Pauline Joran

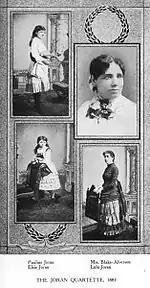
The Joran Quartet, circa 1884.

Joran was born Clara Pauline Joran in Freeport, Illinois, the second of three daughters of Vienna-born Louis Grund Joran (1830–1901), a painter, and his wife, Mary Elizabeth "née" Askew (1850–1933). The family moved to California around 1877, and her parents divorced in 1879. She made her violin debut in 1880 and soon formed a concert troupe with her pianist sisters, Louise Marie ("Lula", born 1868) and Henrietta ("Elise", 1873–1952). Joran underwent preliminary voice training in 1884–85 with the singer Margaret Blake-Alverson, who had described her as singing with taste and feeling, as well as being a talented violinist. In 1884, the sisters performed for the famous opera singer Adelina Patti. Their director was Marie C. Hyde, who also acted as an accompanist. The children's talents were much admired at the time, especially their absolute pitch ability to tell the notes of chords sounded, even while blindfolded. The troupe visited California, Hawaii and, by 1886, Australia. In Hawaii, they played for the last king, Kalākaua. They returned to California in 1887 and then performed in Mexico and elsewhere. By 1890, the Jorans travelled to Europe to further their musical studies.